Trochaic septenarius

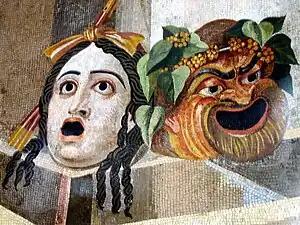
Tragic and Comic Masks of the Theatre of Ancient Greece

In ancient Greek and Latin literature, the trochaic septenarius (also known as the trochaic tetrameter catalectic) is a form of ancient poetic metre first used in 7th century BC Greek literature. It was one of the two most common metres of Roman comedy of the early 1st century BC and was also used for the marching songs sung by soldiers at Caesar's victory parade. After a period when it was little used, it is found again in the (variously dated to between 2nd and 5th century AD), and taken up again as a metre for Christian hymns. The same metre, with stress-rhythm replacing quantitative metre, has continued to be used, especially for hymns and anthems, right up to the present day.